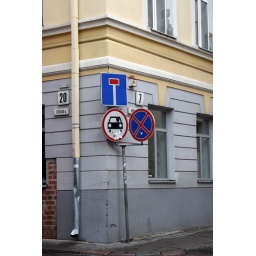
Anime girl in a car